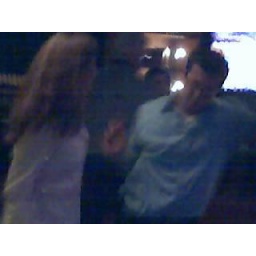
The soon to be birthday boy at the bar in Atlanta.